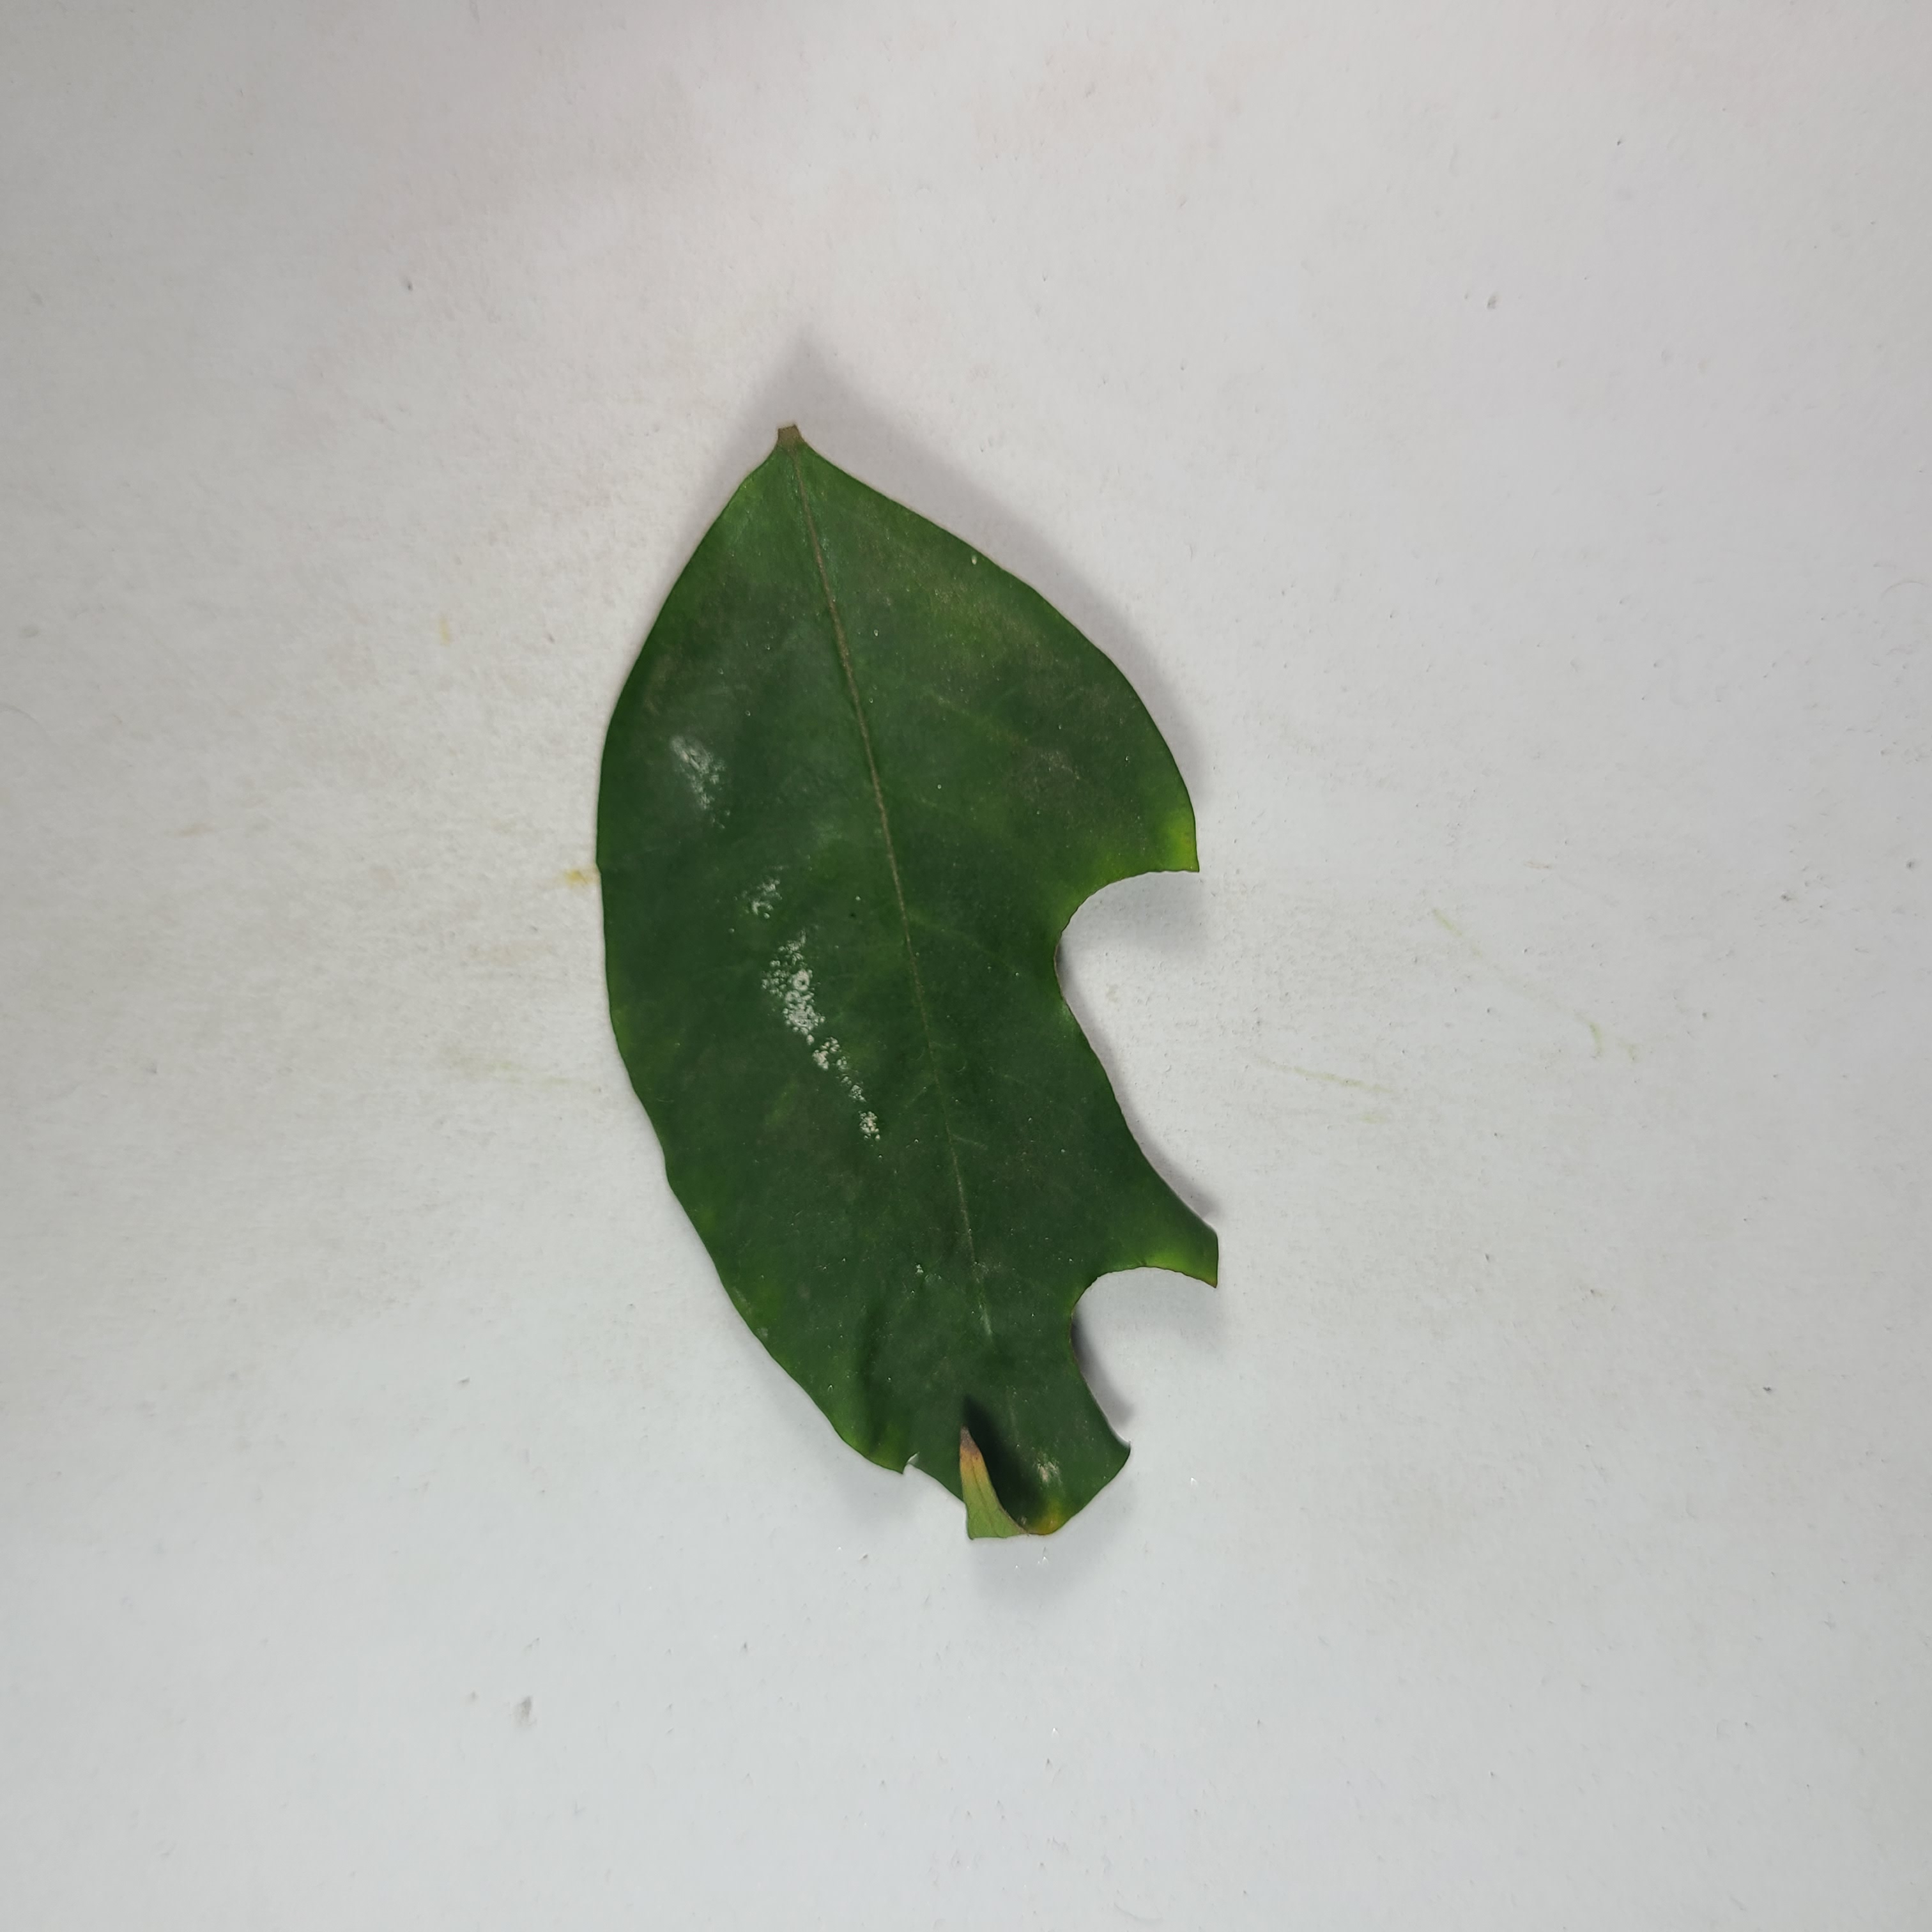
Label: Insect Hole leaves